1915 Allan Cup

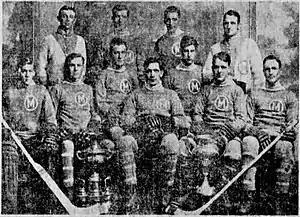
Winnipeg Monarchs with the Allan Cup in 1915. Back row, from left: Walter Robertson (trainer), Dick Irvin, Stan Marples, Harry Stuart. Front row, from left: Tommy Murray, Reg Hay, Frank Cadham, Alex Irvin, Del Irvine, Steamer Maxwell, Clem Loughlin.

The Melville Millionaires received a challenge from the Winnipeg Monarchs who won the Western Canada senior playoffs. The Monarchs were led by Fred Marples as team president and repeated as champions of the Winnipeg Amateur Hockey League. In the 1915 playoffs, the Monarchs defeated the Winnipeg Falcons by a total score of 27–14, defeated Fort William by a total score of 16–10, the defeated Edmonton by a total score of 17–8 to reach the final series.